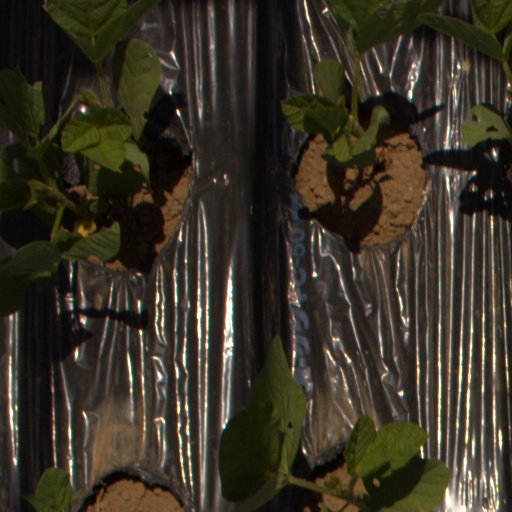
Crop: Jerusalem artichoke